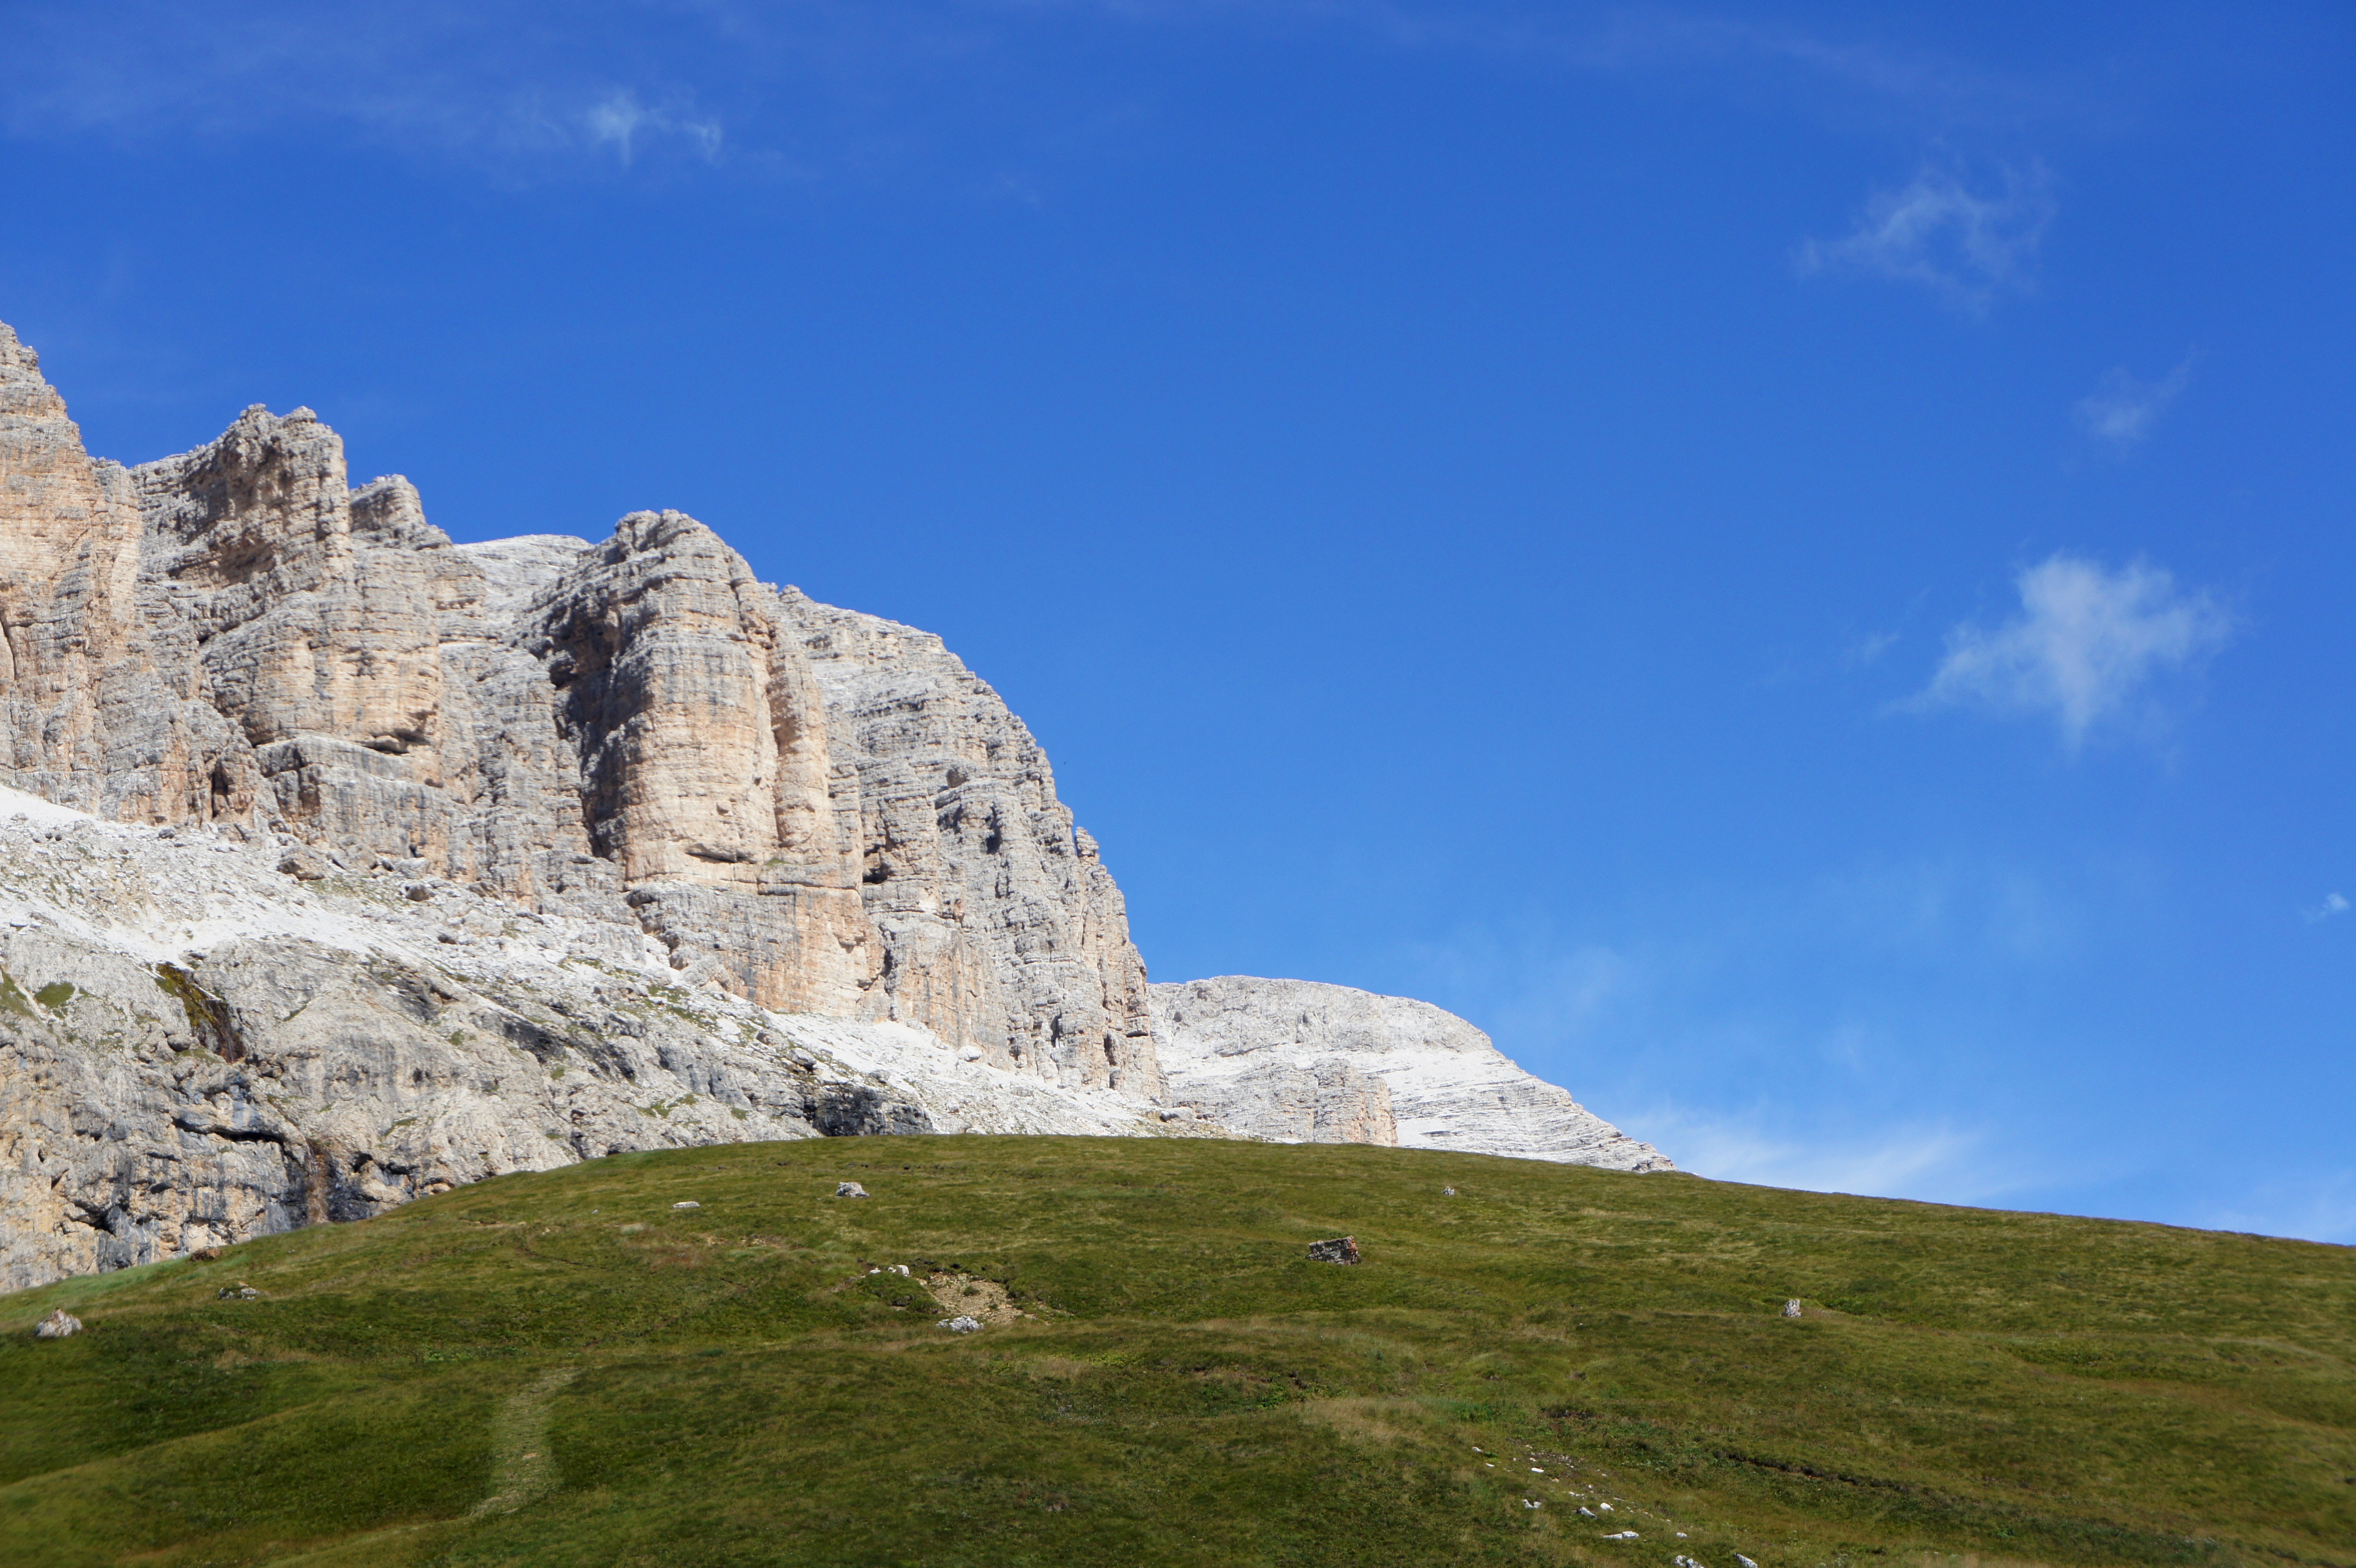
landscape, nature, rock, mountain, sky, hill, adventure, valley, mountain range, panorama, cliff, italy, alpine, blue, terrain, ridge, summit, geology, mountains, alps, badlands, plateau, fell, dolomites, landform, south tyrol, mountain pass, mountain peaks, geographical feature, mountainous landforms